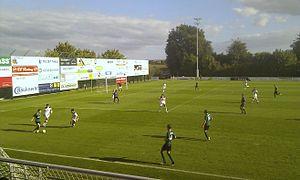
Stade à Rödinghausen, arrondissement de Herford, Rhénanie-du-Nord-Westphalie, Allemagne. العربية